1541

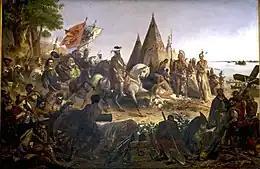
May 8: Spanish explorer Hernando de Soto reaches the Mississippi River.

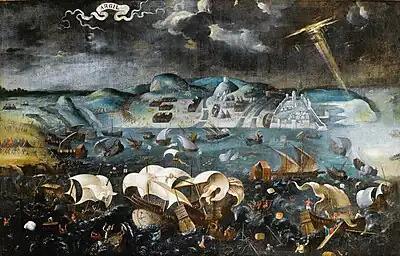
October 24: Heavy storms disperse a Spanish, German and Italian invading force and save the Emirate of Algiers

Year 1541 (MDXLI) was a common year starting on Saturday of the Julian calendar.